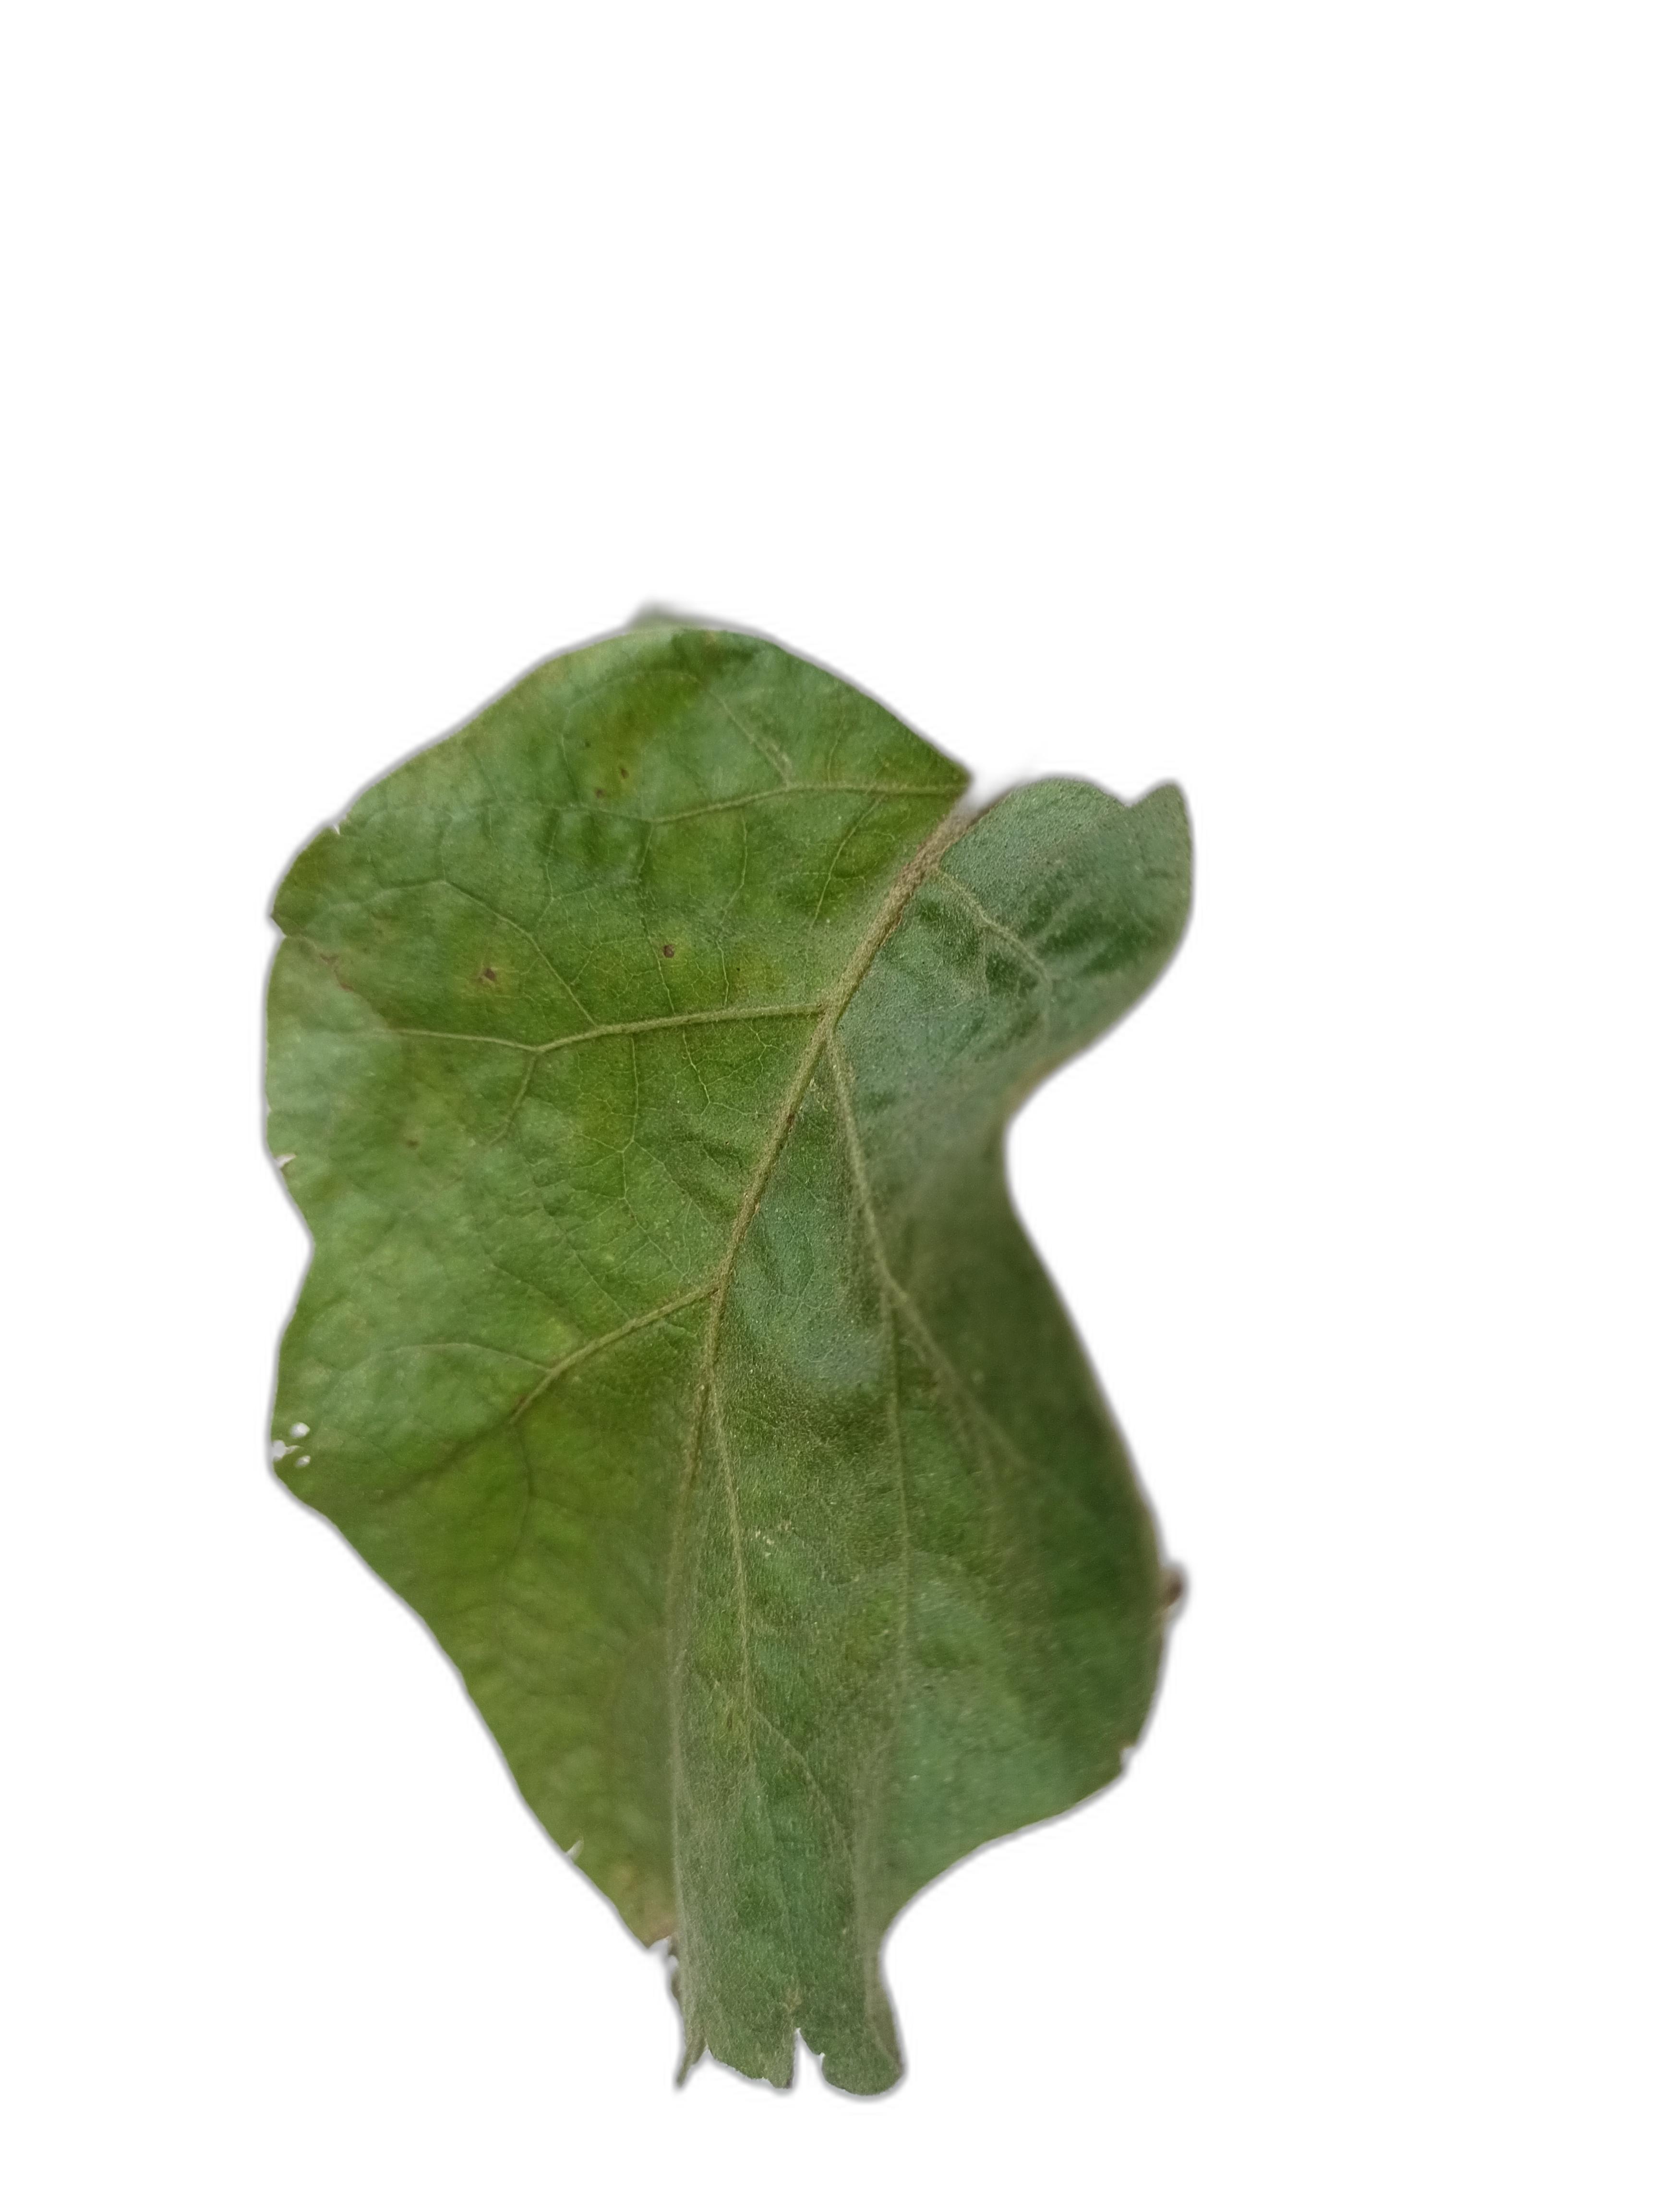
Label: Mosaic Virus Disease